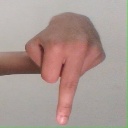
अक्षर: प